Eraserhead

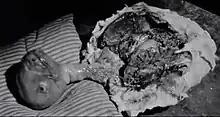
It has been speculated that Lynch used a rabbit to create Spencer's alien-like baby.

The physical effects used to create the deformed child have been kept secret. The projectionist who worked on the film's dailies was blindfolded by Lynch to avoid revealing the prop's nature, and he has refused to discuss the effects in subsequent interviews. The prop—which Nance nicknamed "Spike"—featured several working parts; its neck, eyes and mouth were capable of independent operation. Lynch has offered cryptic comments on the prop, at times stating that "it was born nearby" or "maybe it was found". It has been speculated by "The Guardian" John Patterson that the prop may have been constructed from a skinned rabbit or a lamb fetus. The child has been seen as a precursor to elements of other Lynch films, such as John Merrick's make-up in 1980's "The Elephant Man" and the sandworms of 1984's "Dune".